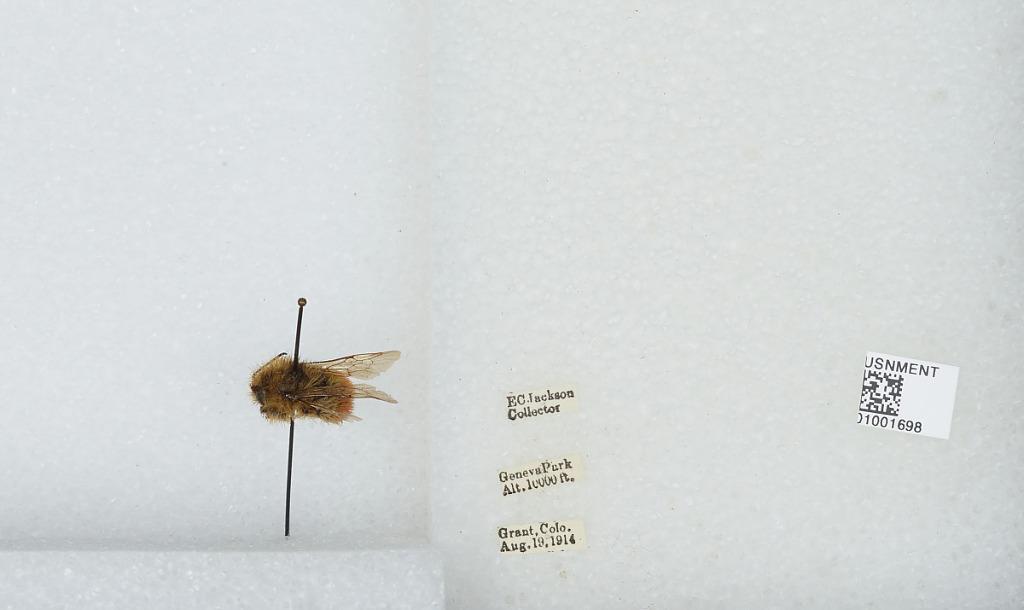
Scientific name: Bombus (Pyrobombus) centralis Cresson
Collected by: E. Jackson
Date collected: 1914-8-19
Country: United States
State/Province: Colorado
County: Park
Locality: Geneva Park, Grant
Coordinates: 39.5178, -105.727